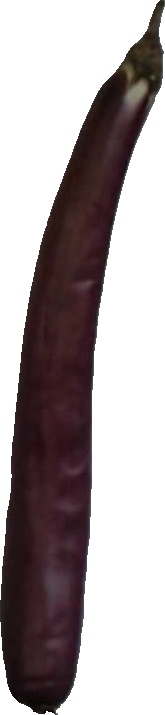
Label: eggplant_long_1